Solar power in Australia

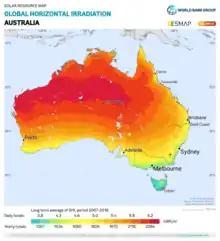
Solar potential in Australia

Australia has an abundance of solar energy resource that is likely to be used for energy generation on a large scale. The combination of Australia's dry climate and latitude give it high benefits and potential for solar energy production. Most of the Australian continent receives in excess of per square metre per day of insolation during winter months, with a region in the north exceeding per square metre per day. Western and Northern Australia have the maximum potential for PV production. Insolation greatly exceeds the average values in Europe, Russia, and most of North America. Comparable levels are found in desert areas of northern and southern Africa, south western United States and adjacent area of Mexico, and regions on the Pacific coast of South America. However, the areas of highest insolation are distant to Australia's population centres.